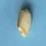
Maize quality: Bad